Hrhov

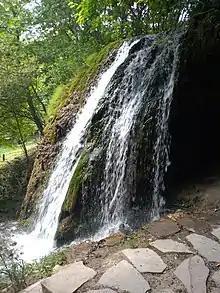
Hrhov Waterfall

In the village there is Hrhov Waterfall, which is the largest in the Slovak Karst. It is located directly in the village between the residential houses.